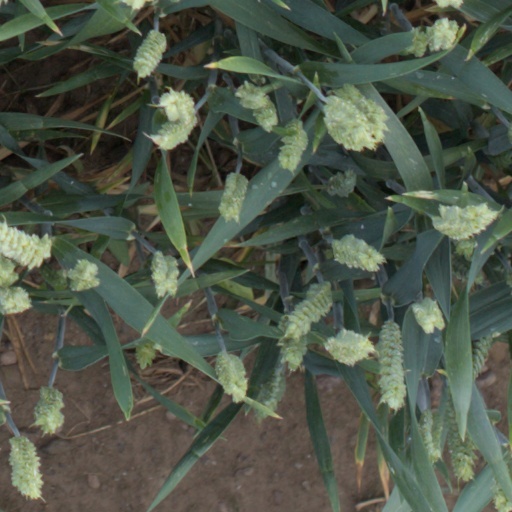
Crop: wheat